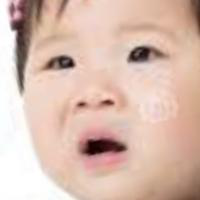
Age group: age 01-10